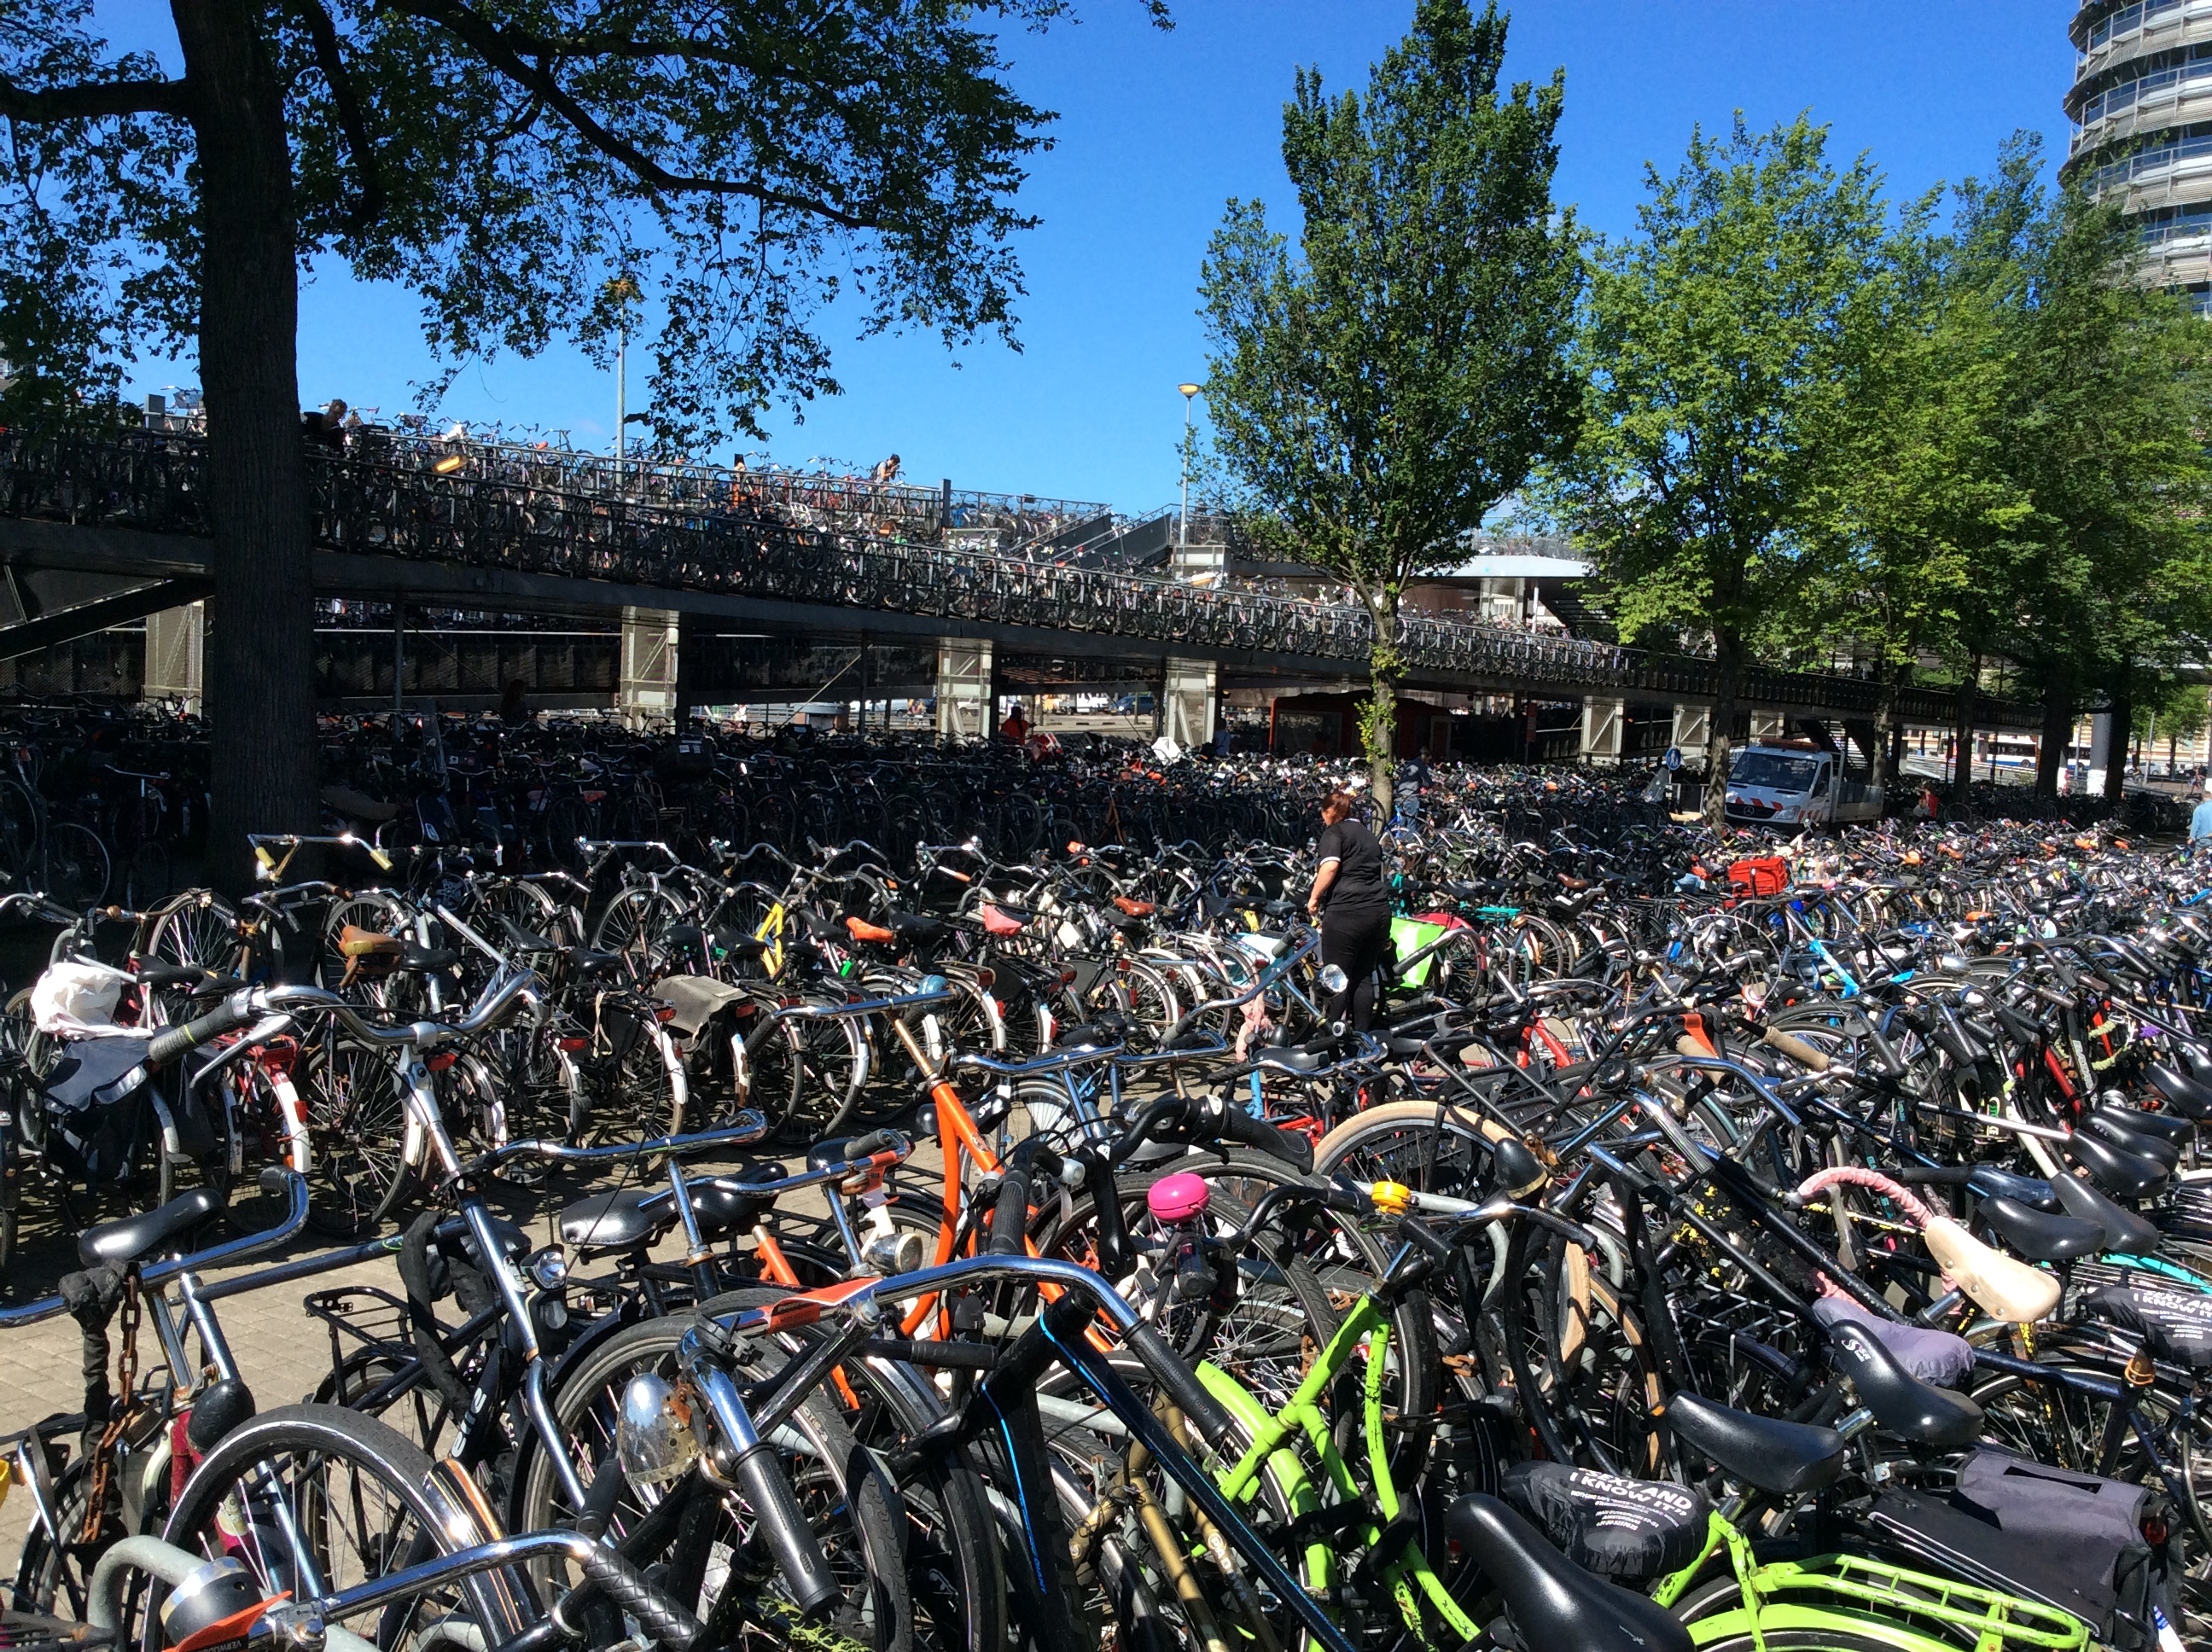
bicycle, bike, vehicle, cycling, holland, amsterdam, netherlands, bicycles, mess, search, bike park place, endurance sports, bicycle garage